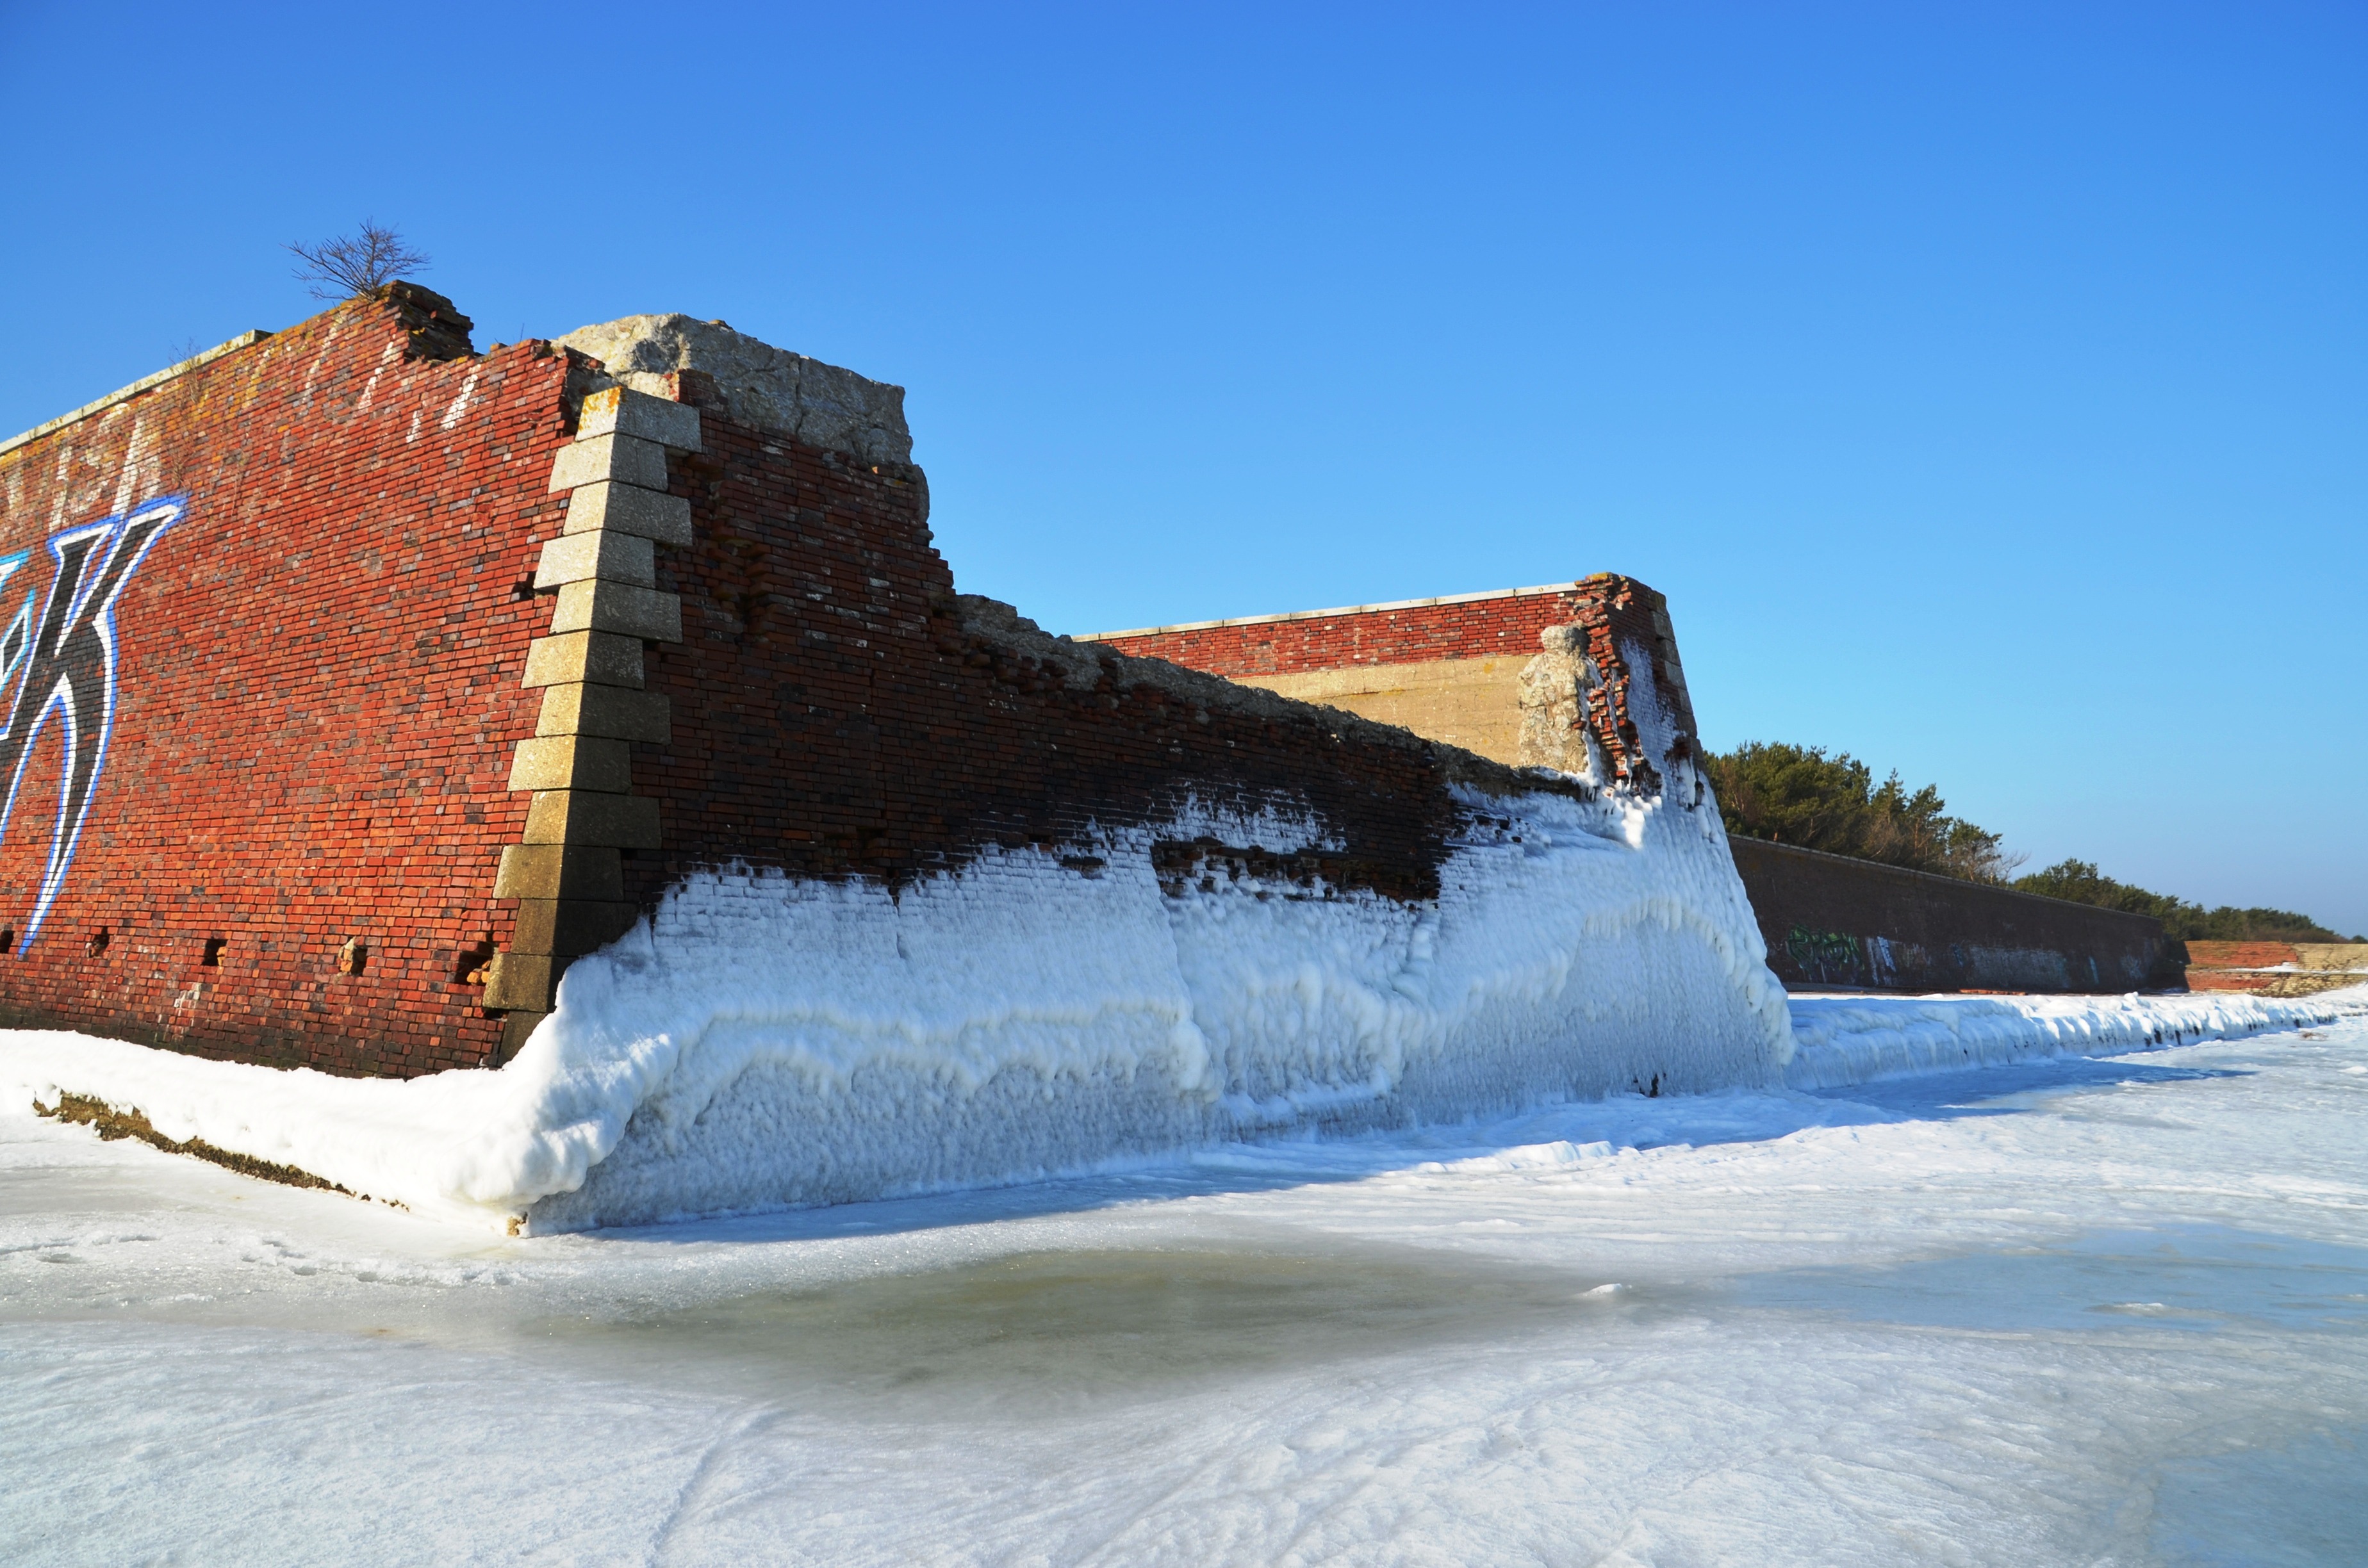
sea, sand, snow, winter, ice, vehicle, weather, arctic, terrain, season, baltic sea, kdf, pora